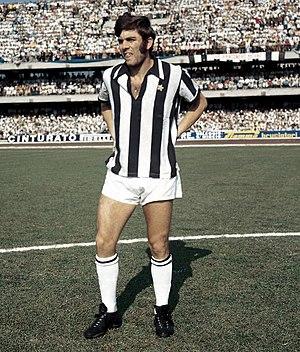
Roberto Vieri, plus connu sous le nom de Bob Vieri, est un joueur de football italien, qui évoluait au poste d'attaquant.